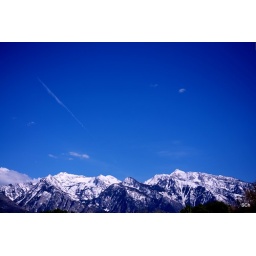
Clear blue sky above the mountains.